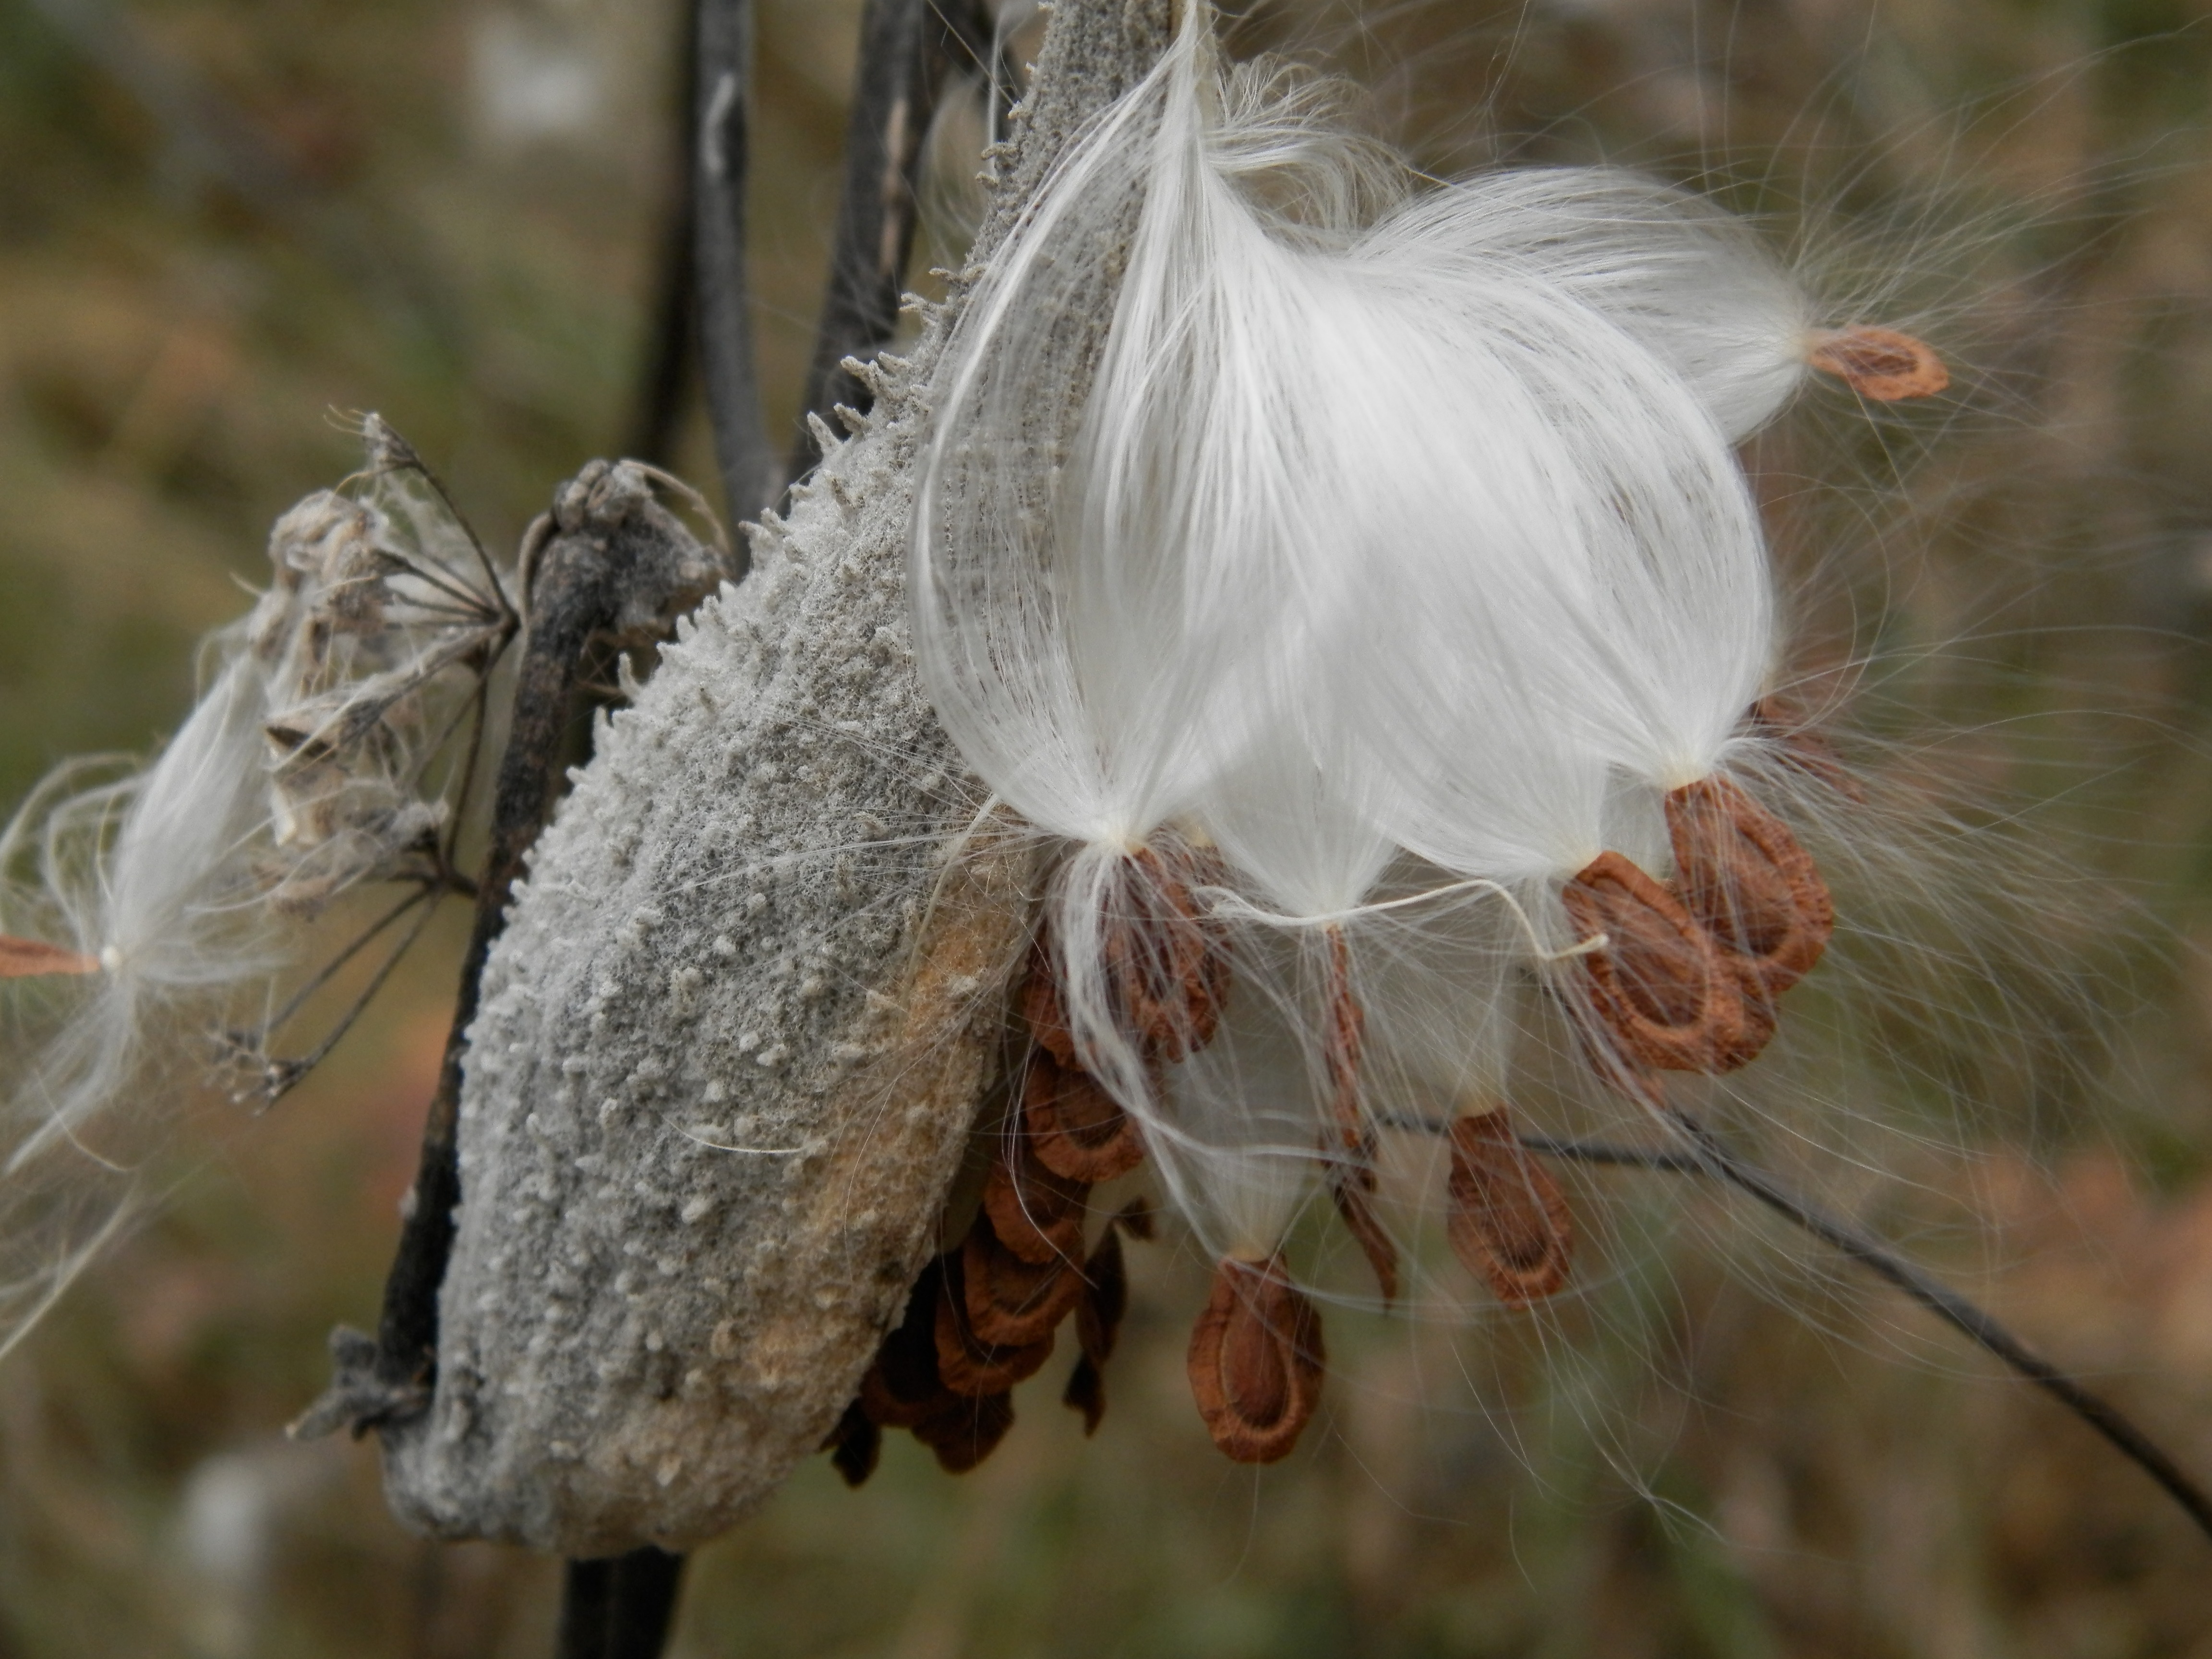
tree, nature, grass, branch, blossom, winter, plant, white, leaf, flower, frost, wildlife, autumn, brown, botany, pod, seed pod, flora, season, fauna, plants, wildflower, close up, pods, seasons, growing, beautiful, silky, milkweed, macro photography, flowering plant, daisy family, flower seeds, land plant, milkweeds, dispersal